Żaklin Nastić

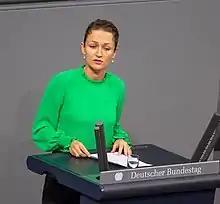
Nastić in 2019

Żaklin Nastić (born Żaklin Jadwiga Sarah Grinholc; born 29 January 1980) is a Polish-German politician who was elected for The Left. In October 2023 she switched to BSW. She has served as a member of the Bundestag from the state of Hamburg since 2017.